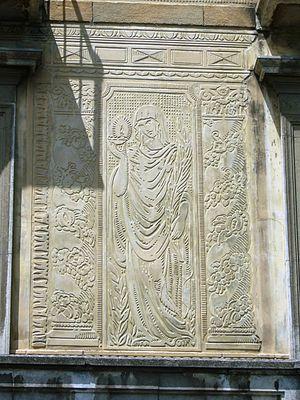
Rafael Masó i Valentí, né le 16 août 1880 à Gérone et mort le 13 juillet 1935 dans la même ville, est un architecte espagnol de Catalogne.